CP Class 1930

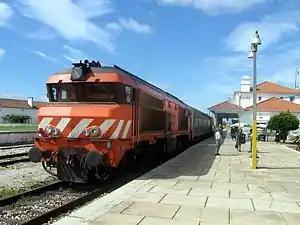
Locomotive 1943 heading an Inter City passenger train at Évora station (before the electrification of the line)

The Série 1930 are a class of diesel-electric locomotives formerly used by Portuguese Railways (CP). They are visually very similar to the Série 1900 locomotives, but have a higher top speed of 120 km/h. They were assembled in Portugal by Sorefame, under licence from the French company Alstom and entered service in 1981. The final locomotive in service was withdrawn following failure in October 2018.